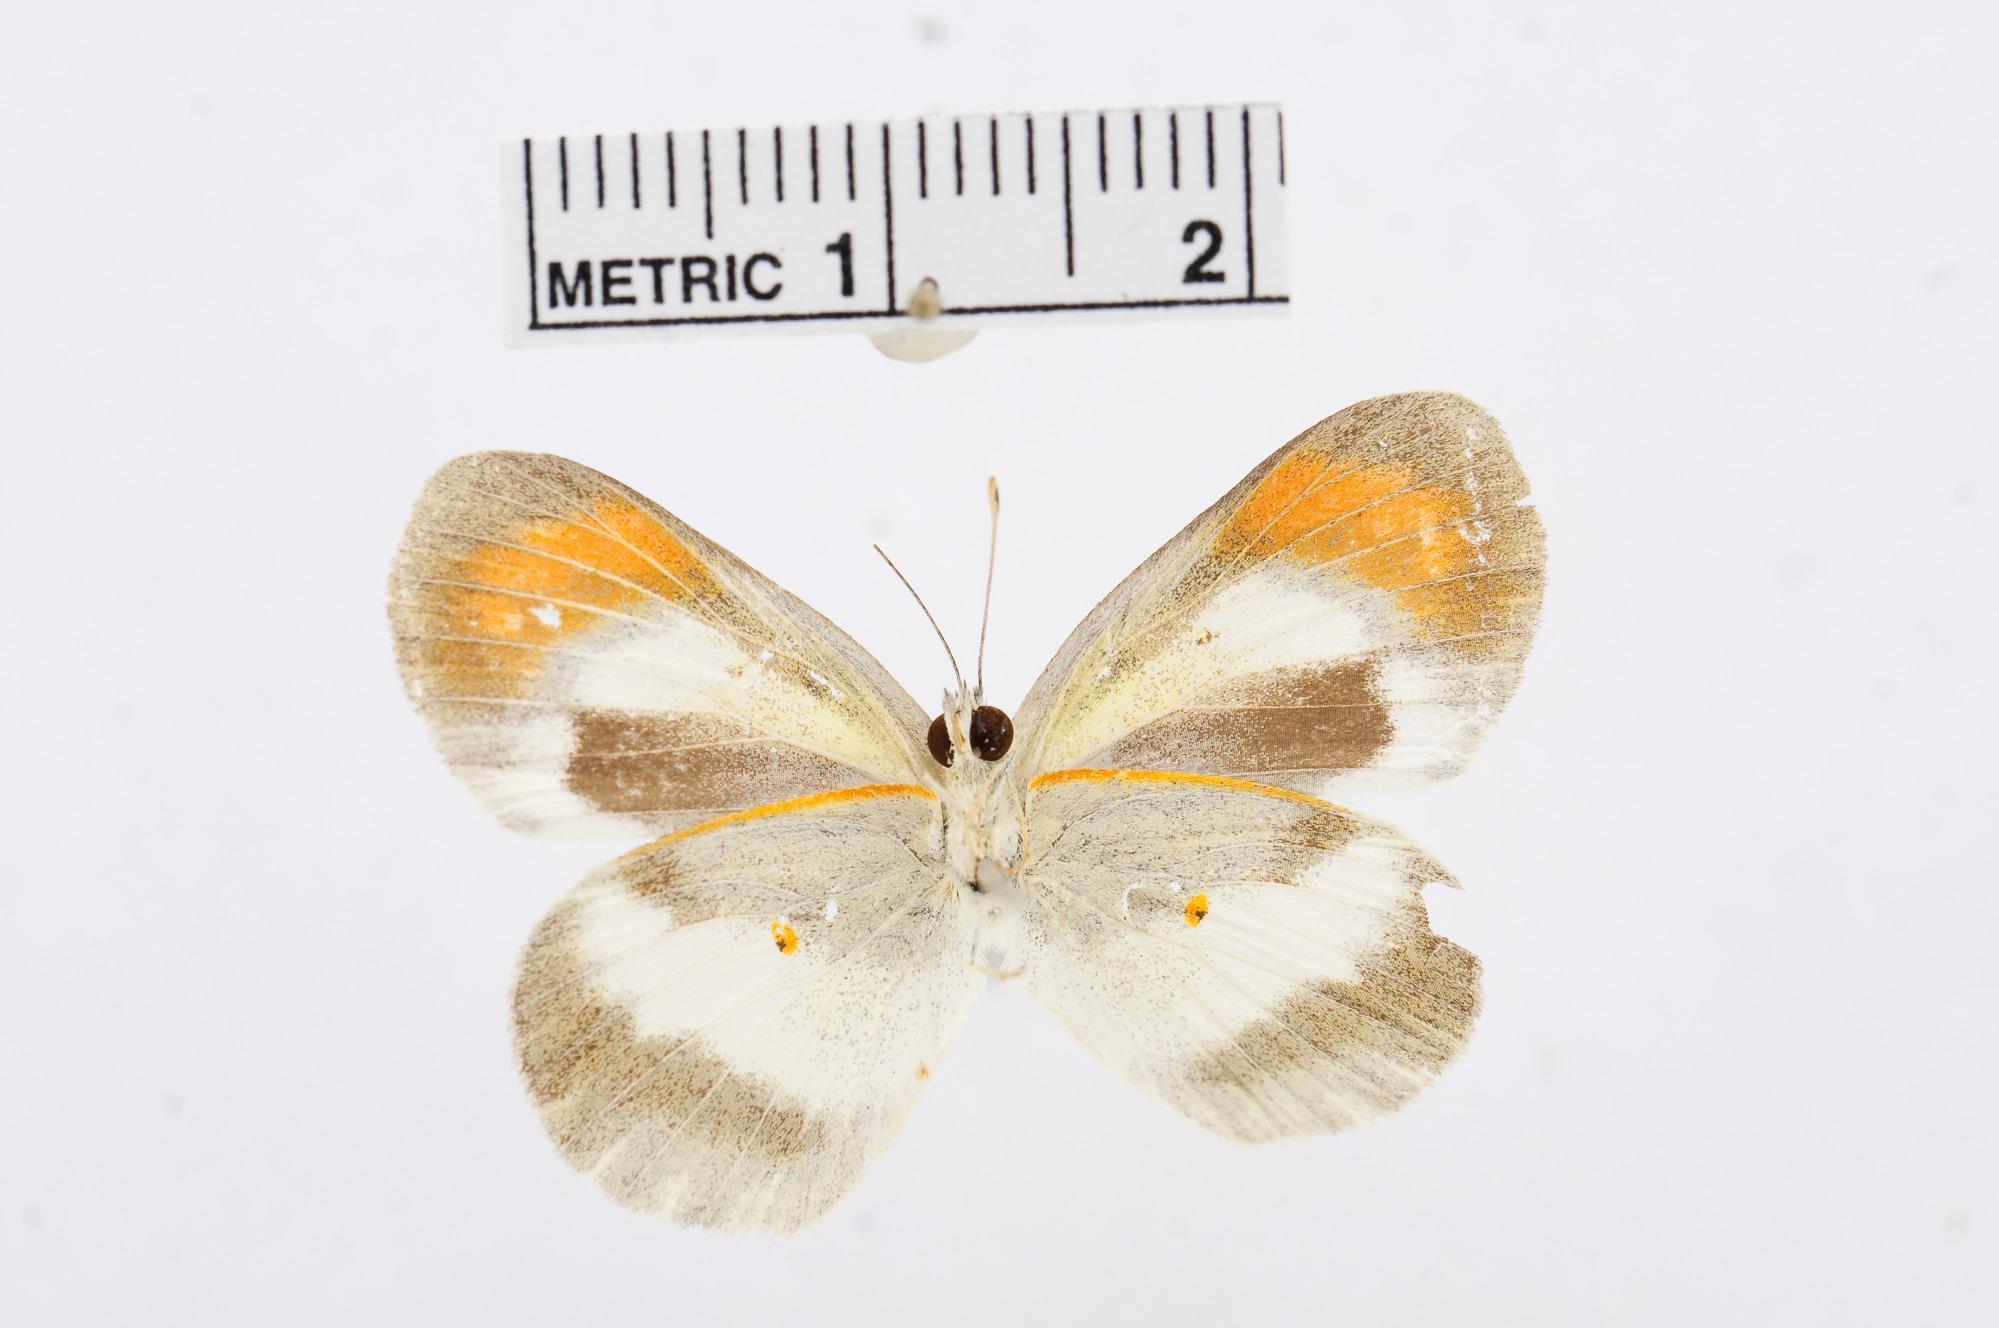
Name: Colotis daira
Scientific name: Colotis daira
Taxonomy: Animalia, Arthropoda, Hexapoda, Insecta, Lepidoptera, Pieridae, Pierinae